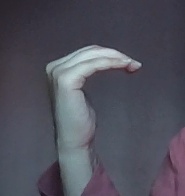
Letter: haa